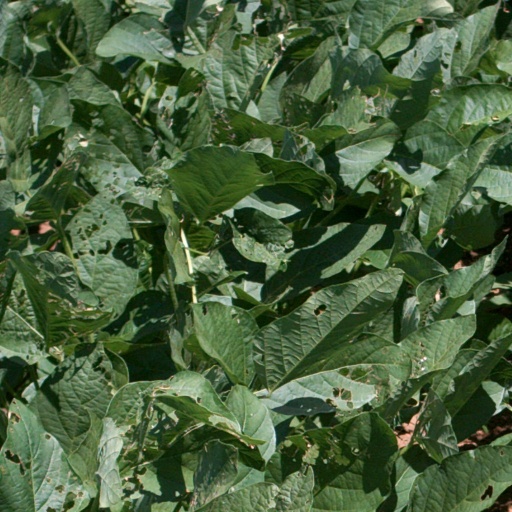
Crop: soybean